1994 Intercontinental Cup

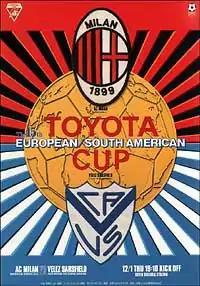
Match programme cover

The 1994 Intercontinental Cup was an association football match played on 1 December 1994, between Milan, winners of the 1993–94 UEFA Champions League, and Vélez Sársfield, winners of the 1994 Copa Libertadores. The match was played at the National Stadium in Tokyo. It was Milan's sixth appearance into the competition, after the victories in 1969, 1989, 1990 and the defeats in 1963 and 1993, whereas it was Vélez Sársfield's first appearance.